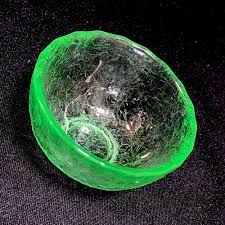
Label: glass